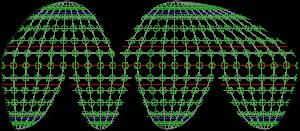
La projection de Goode est une projection cartographique pseudo-cylindrique à aires égales, utilisée notamment pour créer un planisphère. Ses propriétés la rendent utile pour illustrer les distributions spatiales des phénomènes.